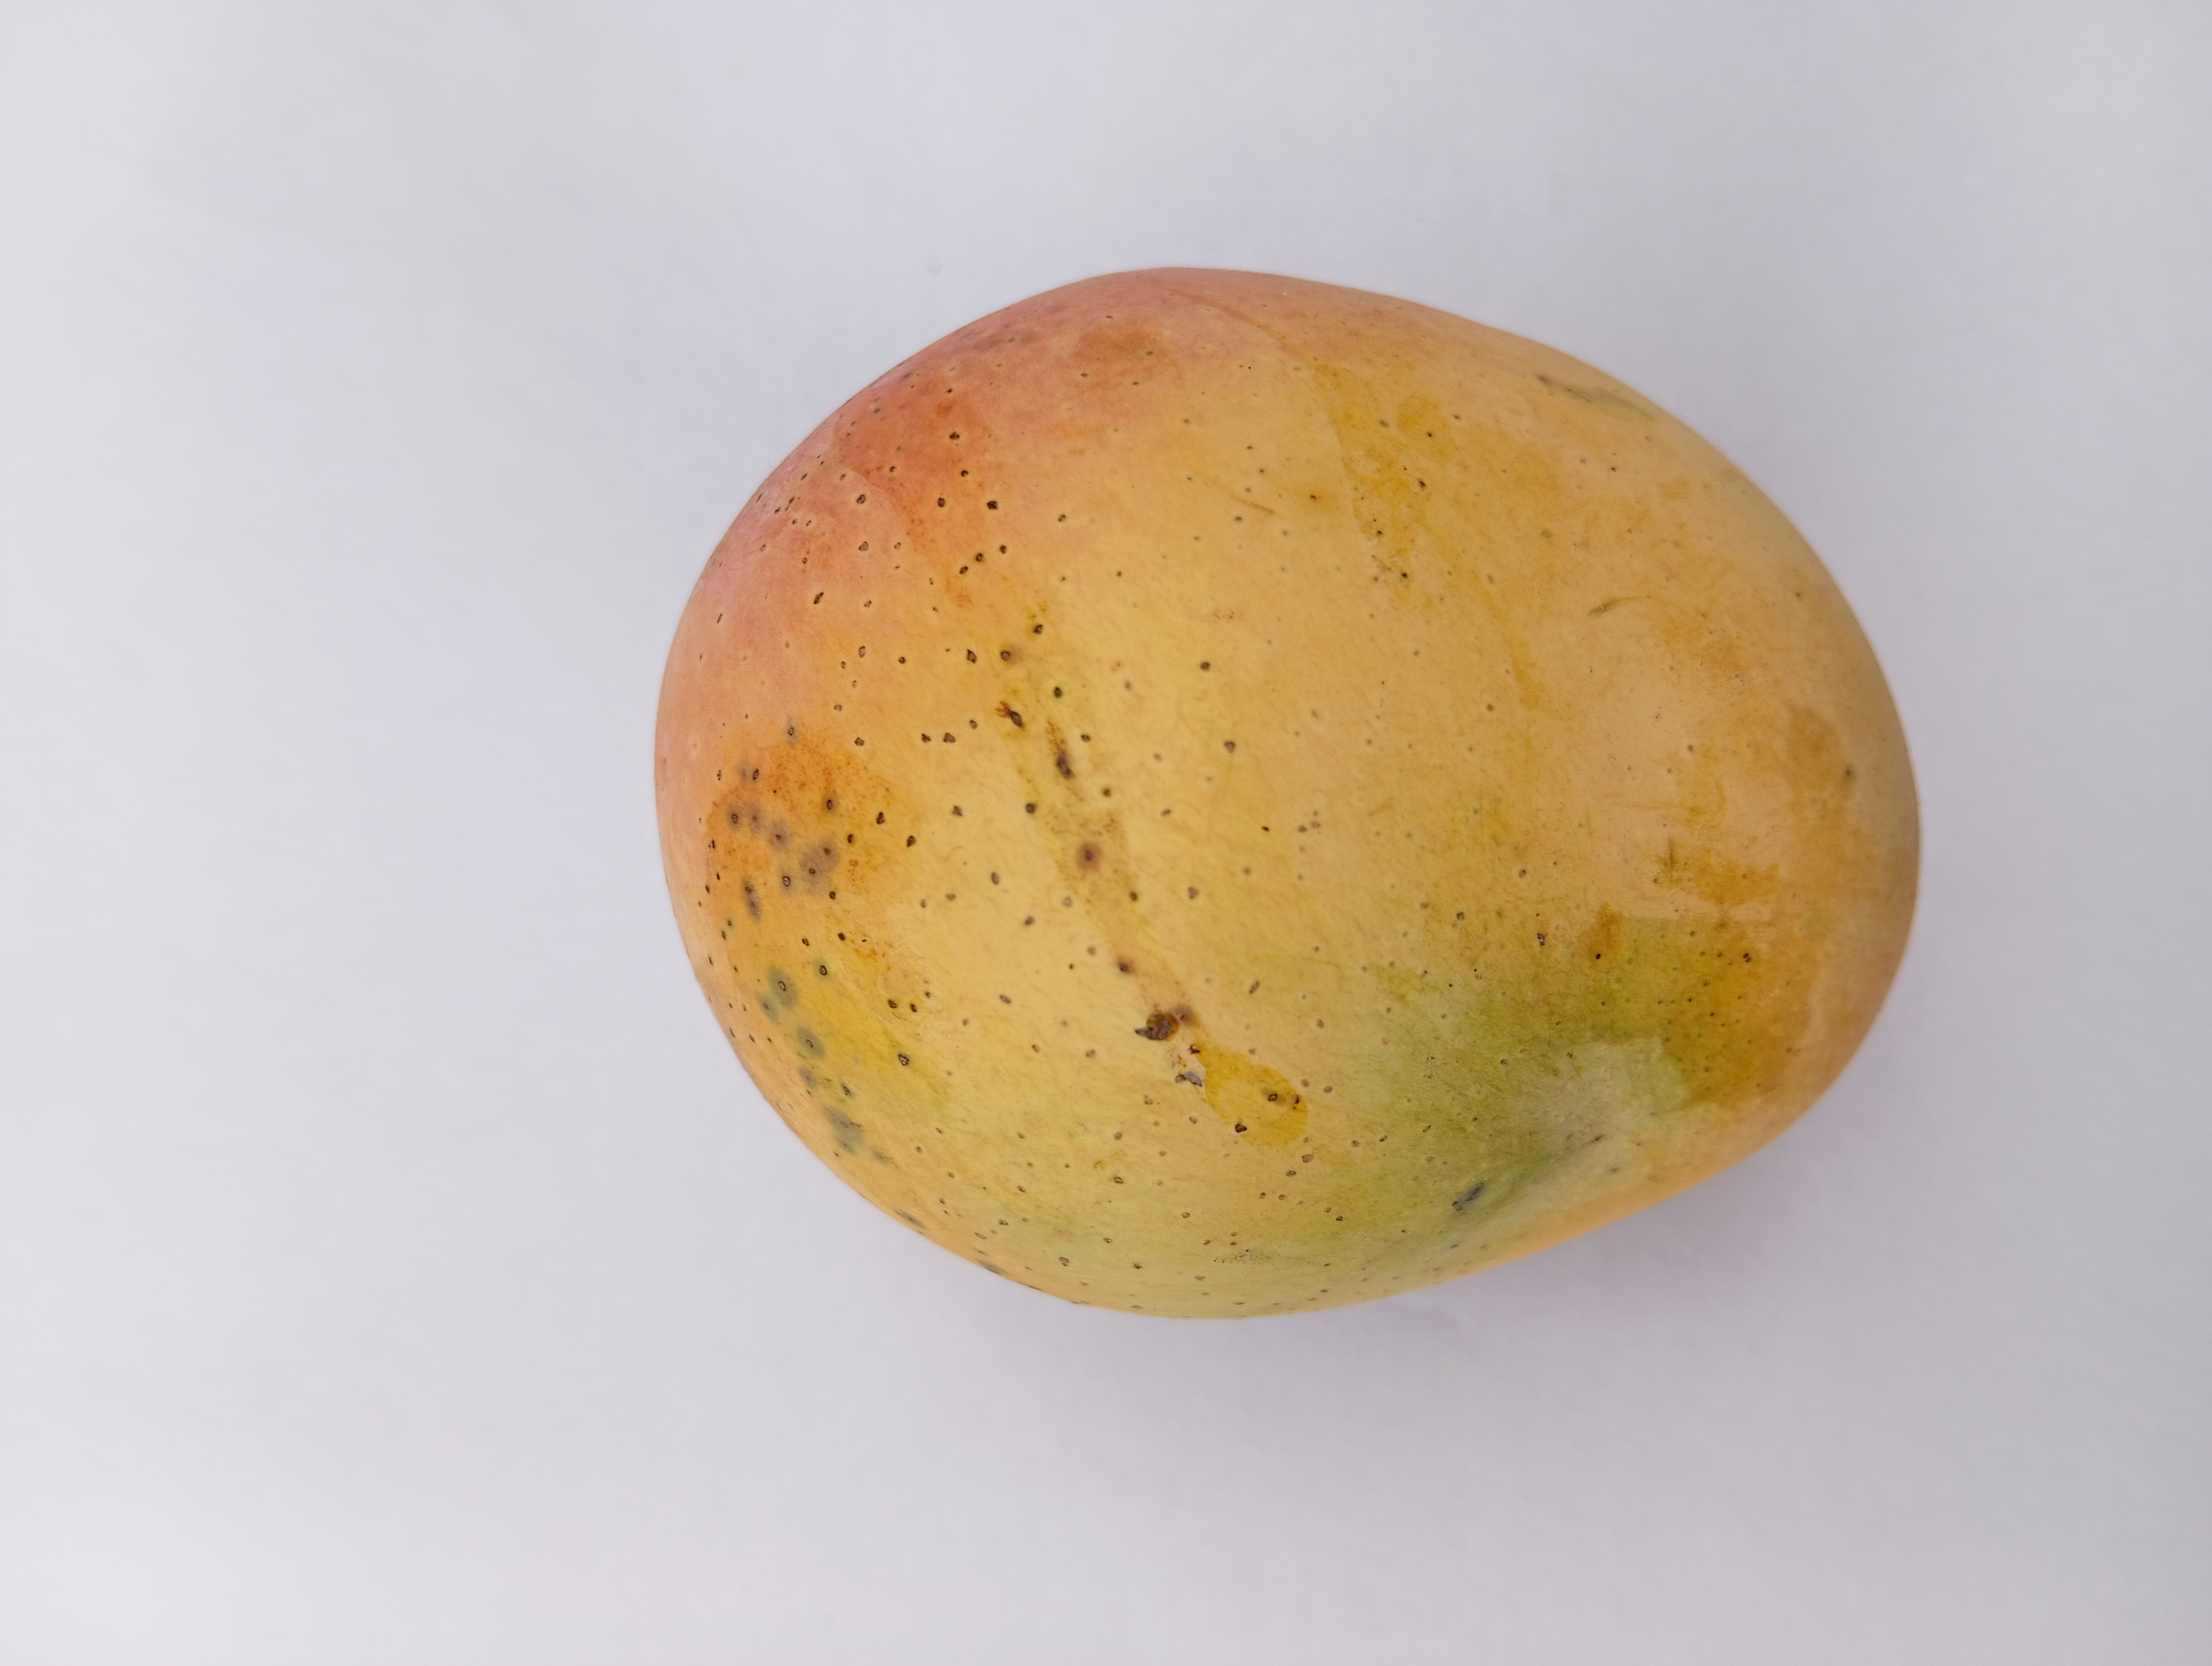
Mango variety: Sundari